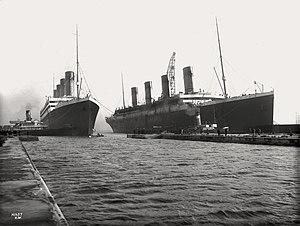
Les paquebots Olympic et Titanic côte à côte aux chantiers Harland &amp
De nombreuses légendes et théories alternatives sur le déroulement du naufrage du Titanic sont nées après le déroulement des faits. Le naufrage du paquebot, réputé insubmersible, a eu une profonde influence dans la mémoire collective. Les contemporains du naufrage, ainsi que les générations suivantes, ne parviennent en effet pas à comprendre comment un navire flambant neuf, aussi gros et puissant, a pu sombrer en moins de trois heures, entraînant avec lui près de 1 500 âmes. À une époque où mythes et malédictions fascinent, beaucoup y voient donc un signe du destin.
Edward John Smith, né le 27 janvier 1850 à Hanley et mort le 15 avril 1912 dans l'Océan Atlantique, est un marin britannique. Élevé dans un milieu populaire, il quitte tôt l'école pour s'engager dans la marine marchande. Après avoir obtenu son brevet de capitaine au long cours, il entre au service de la White Star Line, prestigieuse compagnie britannique. Il gravit rapidement les échelons, et obtient en 1887 son premier commandement à bord du Celtic. Il commande par la suite de nombreux navires de la compagnie, notamment le Majestic, qu'il commande pendant plus de sept ans.